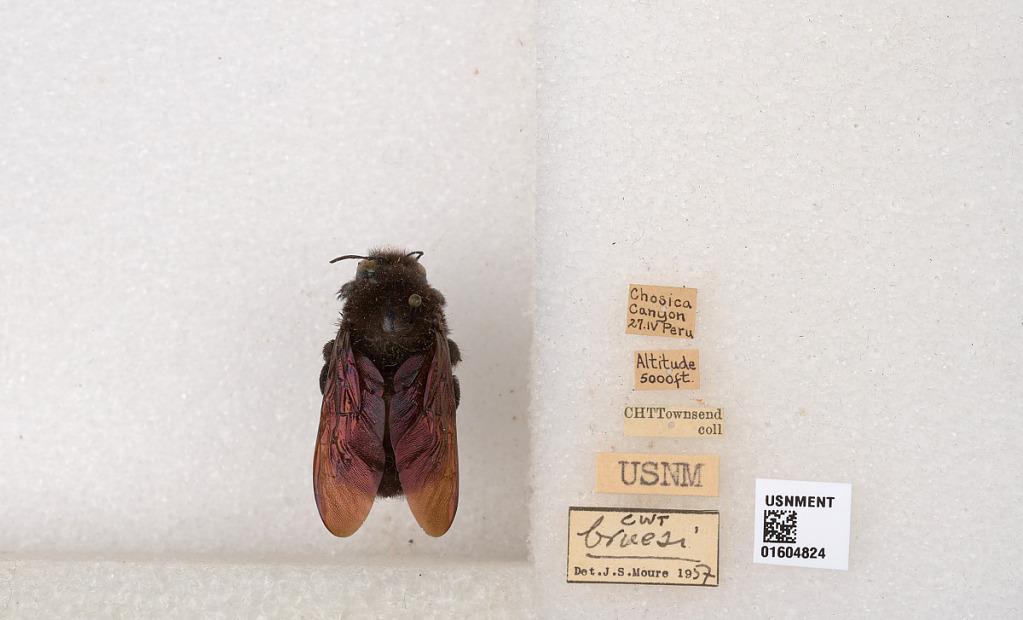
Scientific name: Xylocopa
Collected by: C. Townsend
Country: Peru
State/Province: Lima region
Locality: Chosica Canyon
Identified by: Moure, J. S.